Eric Hentges

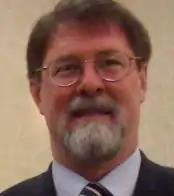
Eric Hengtes

Eric J. Hentges was the executive director of the International Life Sciences Institute, a non-profit international organization founded in 1978 to address food safety, nutrition, and toxicology issues from 2007 until 2018. He was born on December 15, 1952, in Gainesville, Florida, to James and Lavaun Hentges. He is married to Susan Borra (July 7, 2007), and has two daughters from a previous marriage, Rachel and Margot.